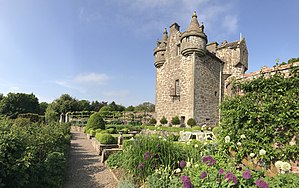
Gardyne Castle
Østfløjen af Gardyne Castle
Gardyne Castle er et beboelsestårnfra 1500-tallet i Angus, Skotland. Det ligger 2 km sydvest for Friockheim. Slottet bruges stadig som hjem for ejerne, og det er beskyttet som en listed building i kategori A.